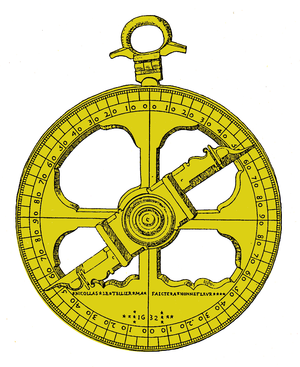
Gravure ancienne, d'un auteur inconnu, et colorisée d'un astrolabe nautique du musée Brochet de Caudebec-en-Caux, Calvados. Cet instrument a été détruit pendant la Première Guerre Mondiale.
L’astrolabe nautique est un ancien instrument de navigation servant principalement à faire le point, soit déterminer la latitude.